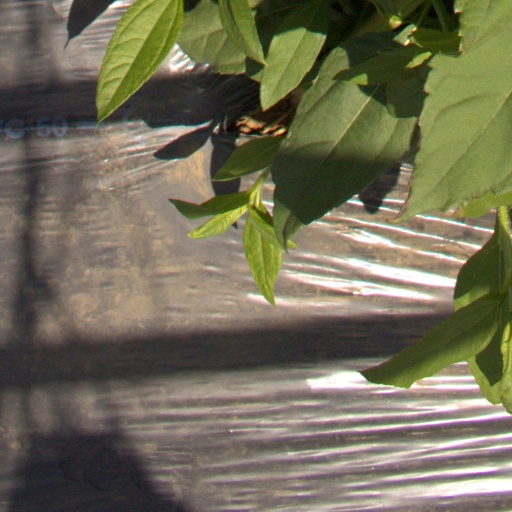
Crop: Jerusalem artichoke